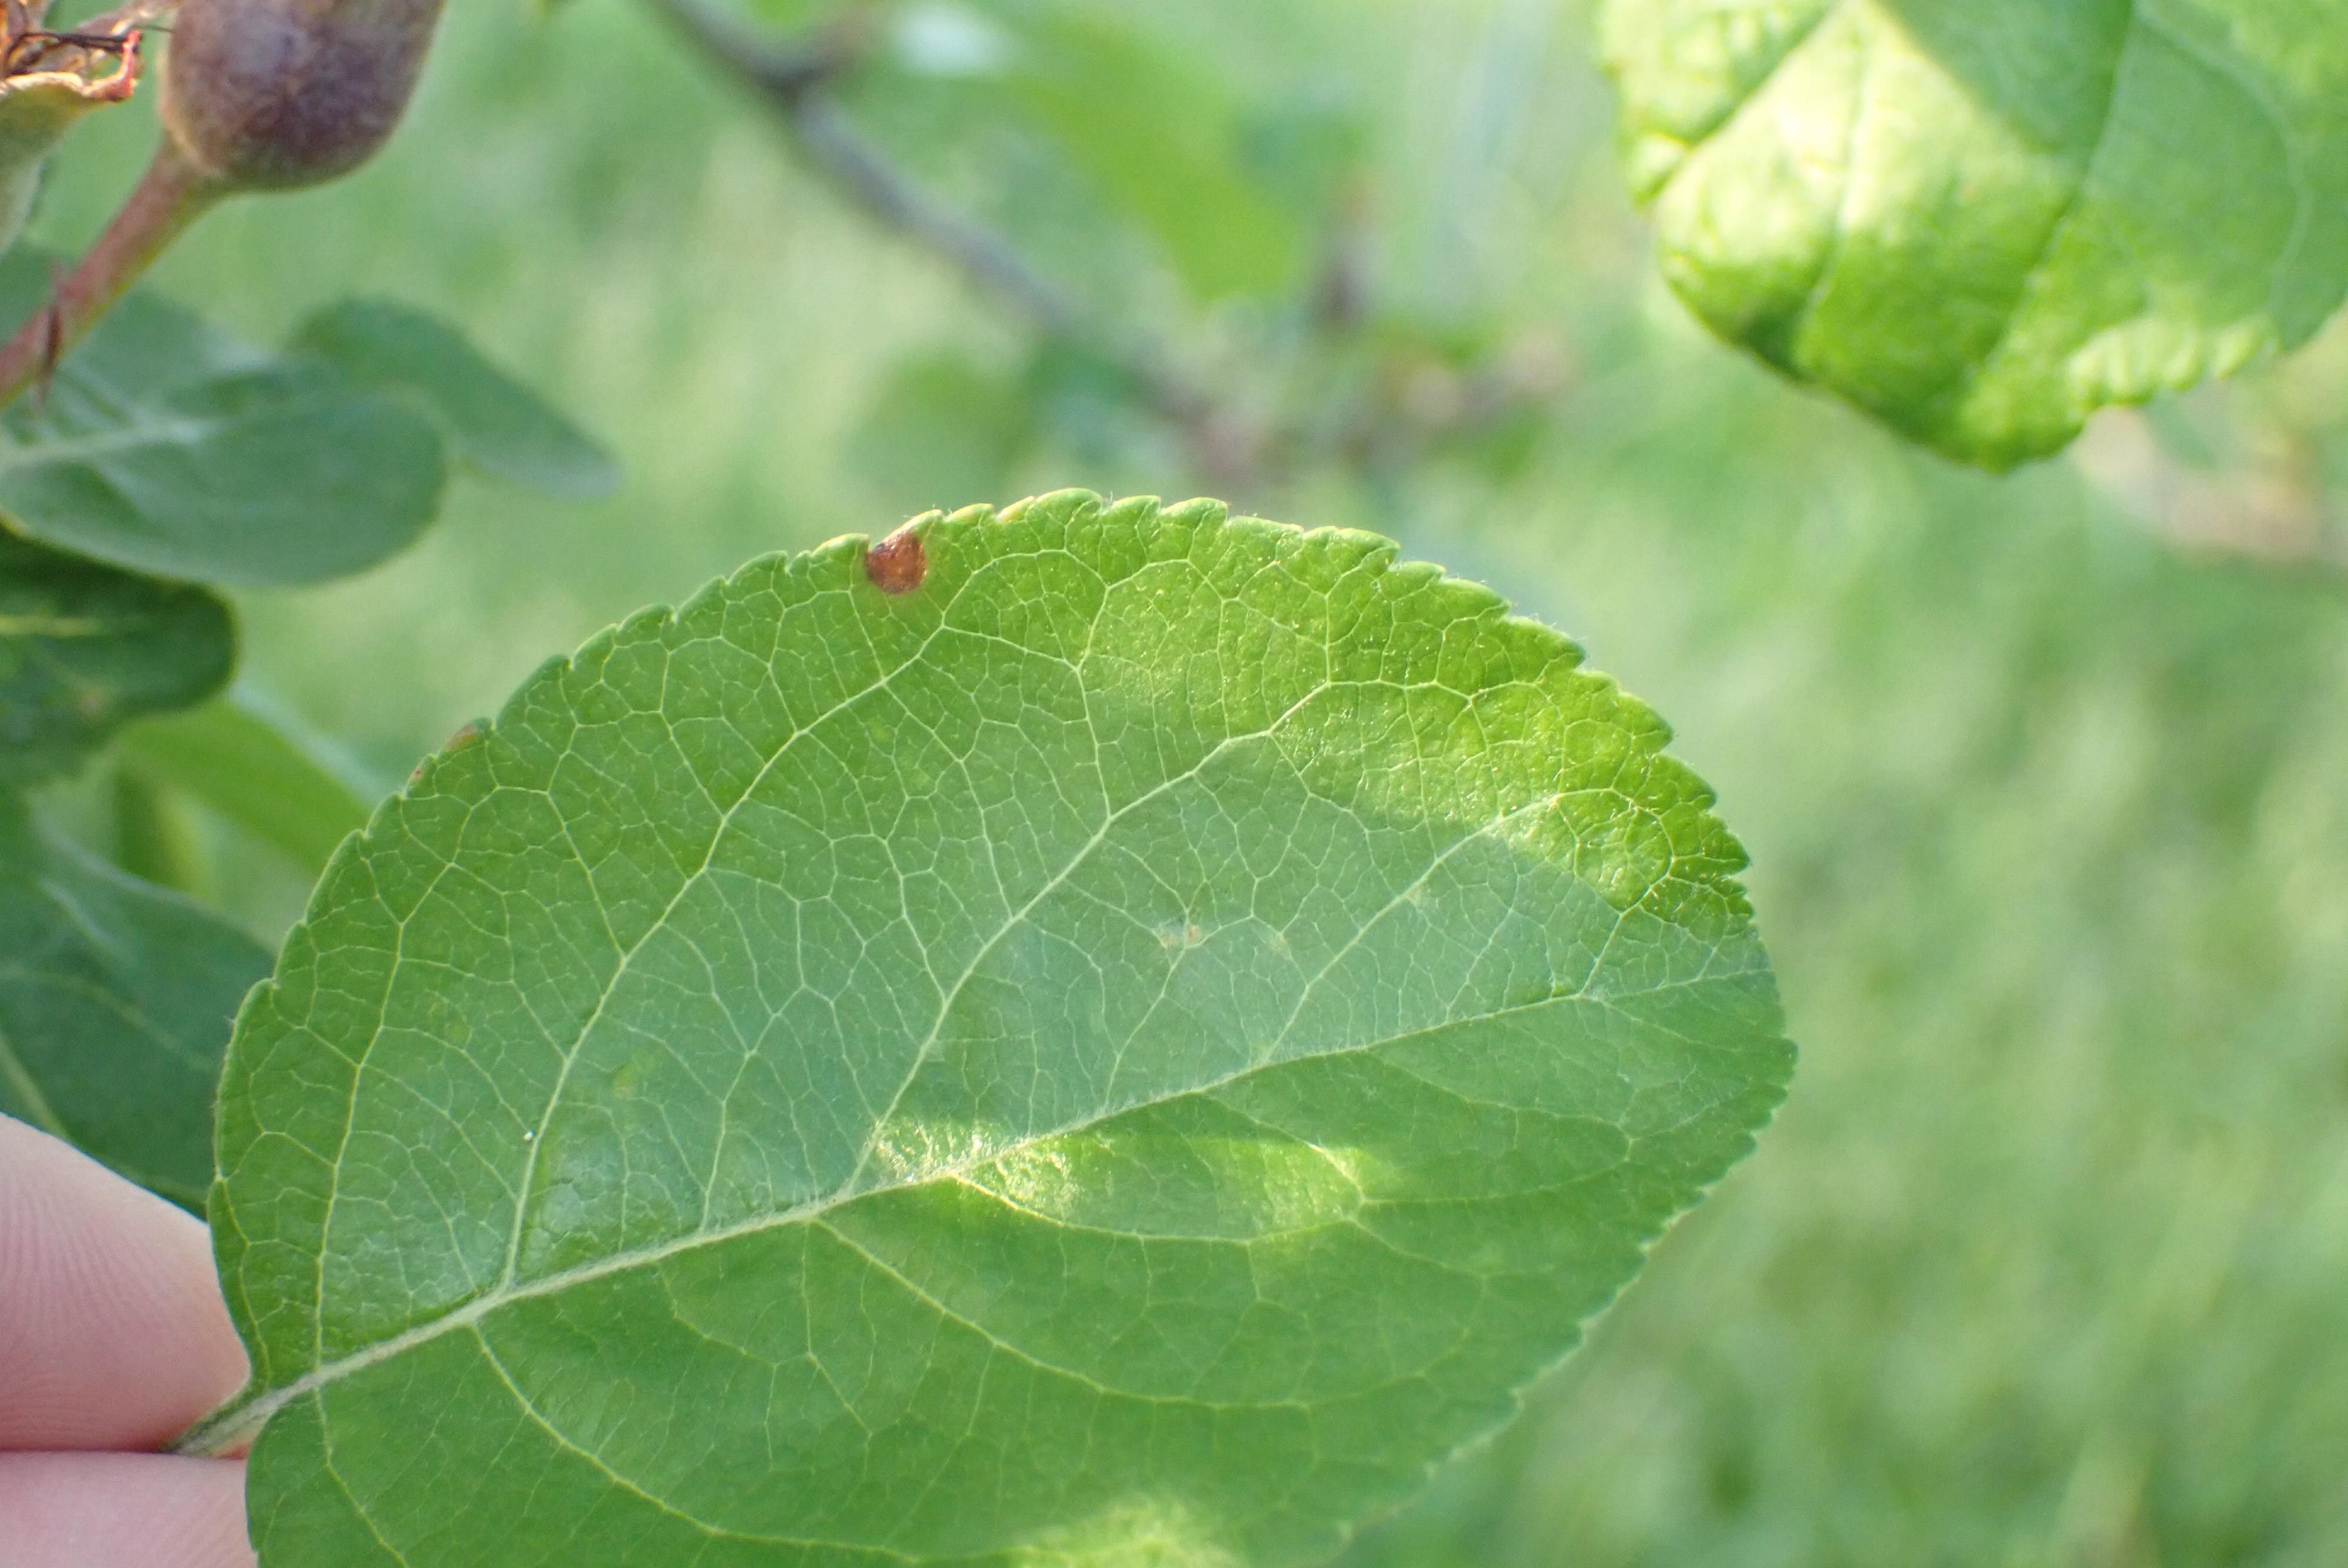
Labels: frog_eye_leaf_spot